Aris Dimaunahan

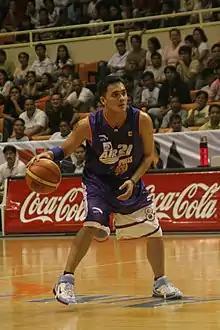
Dimaunahan in 2007

Aristeo Dimaunahan (born March 21, 1978) is a Filipino former professional basketball player who is the assistant coach of the Blackwater Bossing in the Philippine Basketball Association (PBA), and is the currently the head coach of the NU Lady Bulldogs of the University Athletic Association of the Philippines (UAAP).